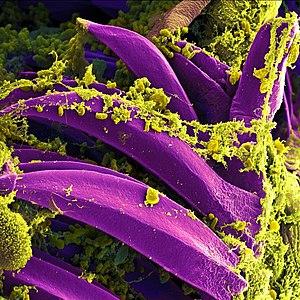
Yersinia pestis est une bactérie à Gram négatif du genre Yersinia. Elle est responsable de la peste.